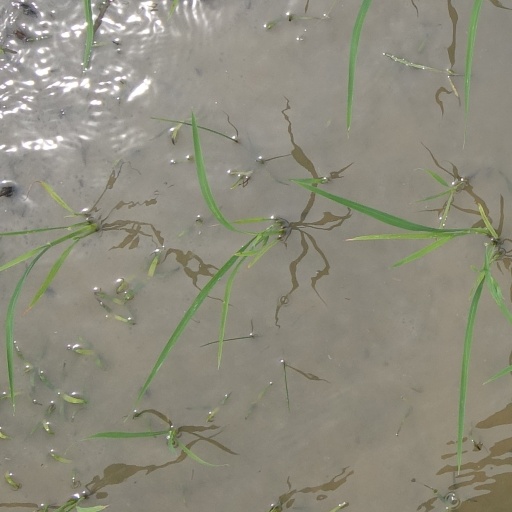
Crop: rice